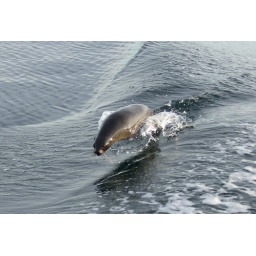
Sea lion jumping by our boat. View large.